Mary Spencer Watson

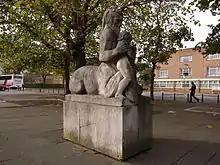
"Chiron" (1953), Harlow, Essex

After the War, Watson received several public commissions, often for large architectural pieces. These included two commissions from the architect Sir Frederick Gibberd for "Magic Beast" for Crofton Common Infant School at Longbridge and for "Chiron Teaching the Young Hero" for Harlow New Town. A visit to Greece in 1953 inspired "Musician", a large Purbeck stone carving which was shown at the Royal Academy in 1955. Seen by Sir Edward Maufe this led to a commission for two gilded limewood angels for Guildford Cathedral. In 1958 Watson completed a commission for Cambridge University, creating a bas-relief series for the exterior of the Chemistry Faculty Building depicting the university arms and five alchemy symbols. Her "Four Symbols of the Evangelists", in Purbeck stone, now lead to the north entrance of Wells Cathedral. In 2000, in the churchyard at Langton Matravers, Watson installed "Purbeck Quarryman." Watson exhibited with the Fine Art Society, at Foyles Gallery, at the National Society of Painters, Sculptors and Gravers, with the New Art Centre and the Women's International Art Club. She had solo shows at Pelter/ Sands in Bristol, at the Dorset County Museum and a large retrospective at the Salisbury and South Wiltshire Museum, with pieces shown at Salisbury Cathedral, in 2004.